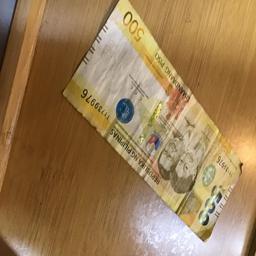
Label: 500_Front